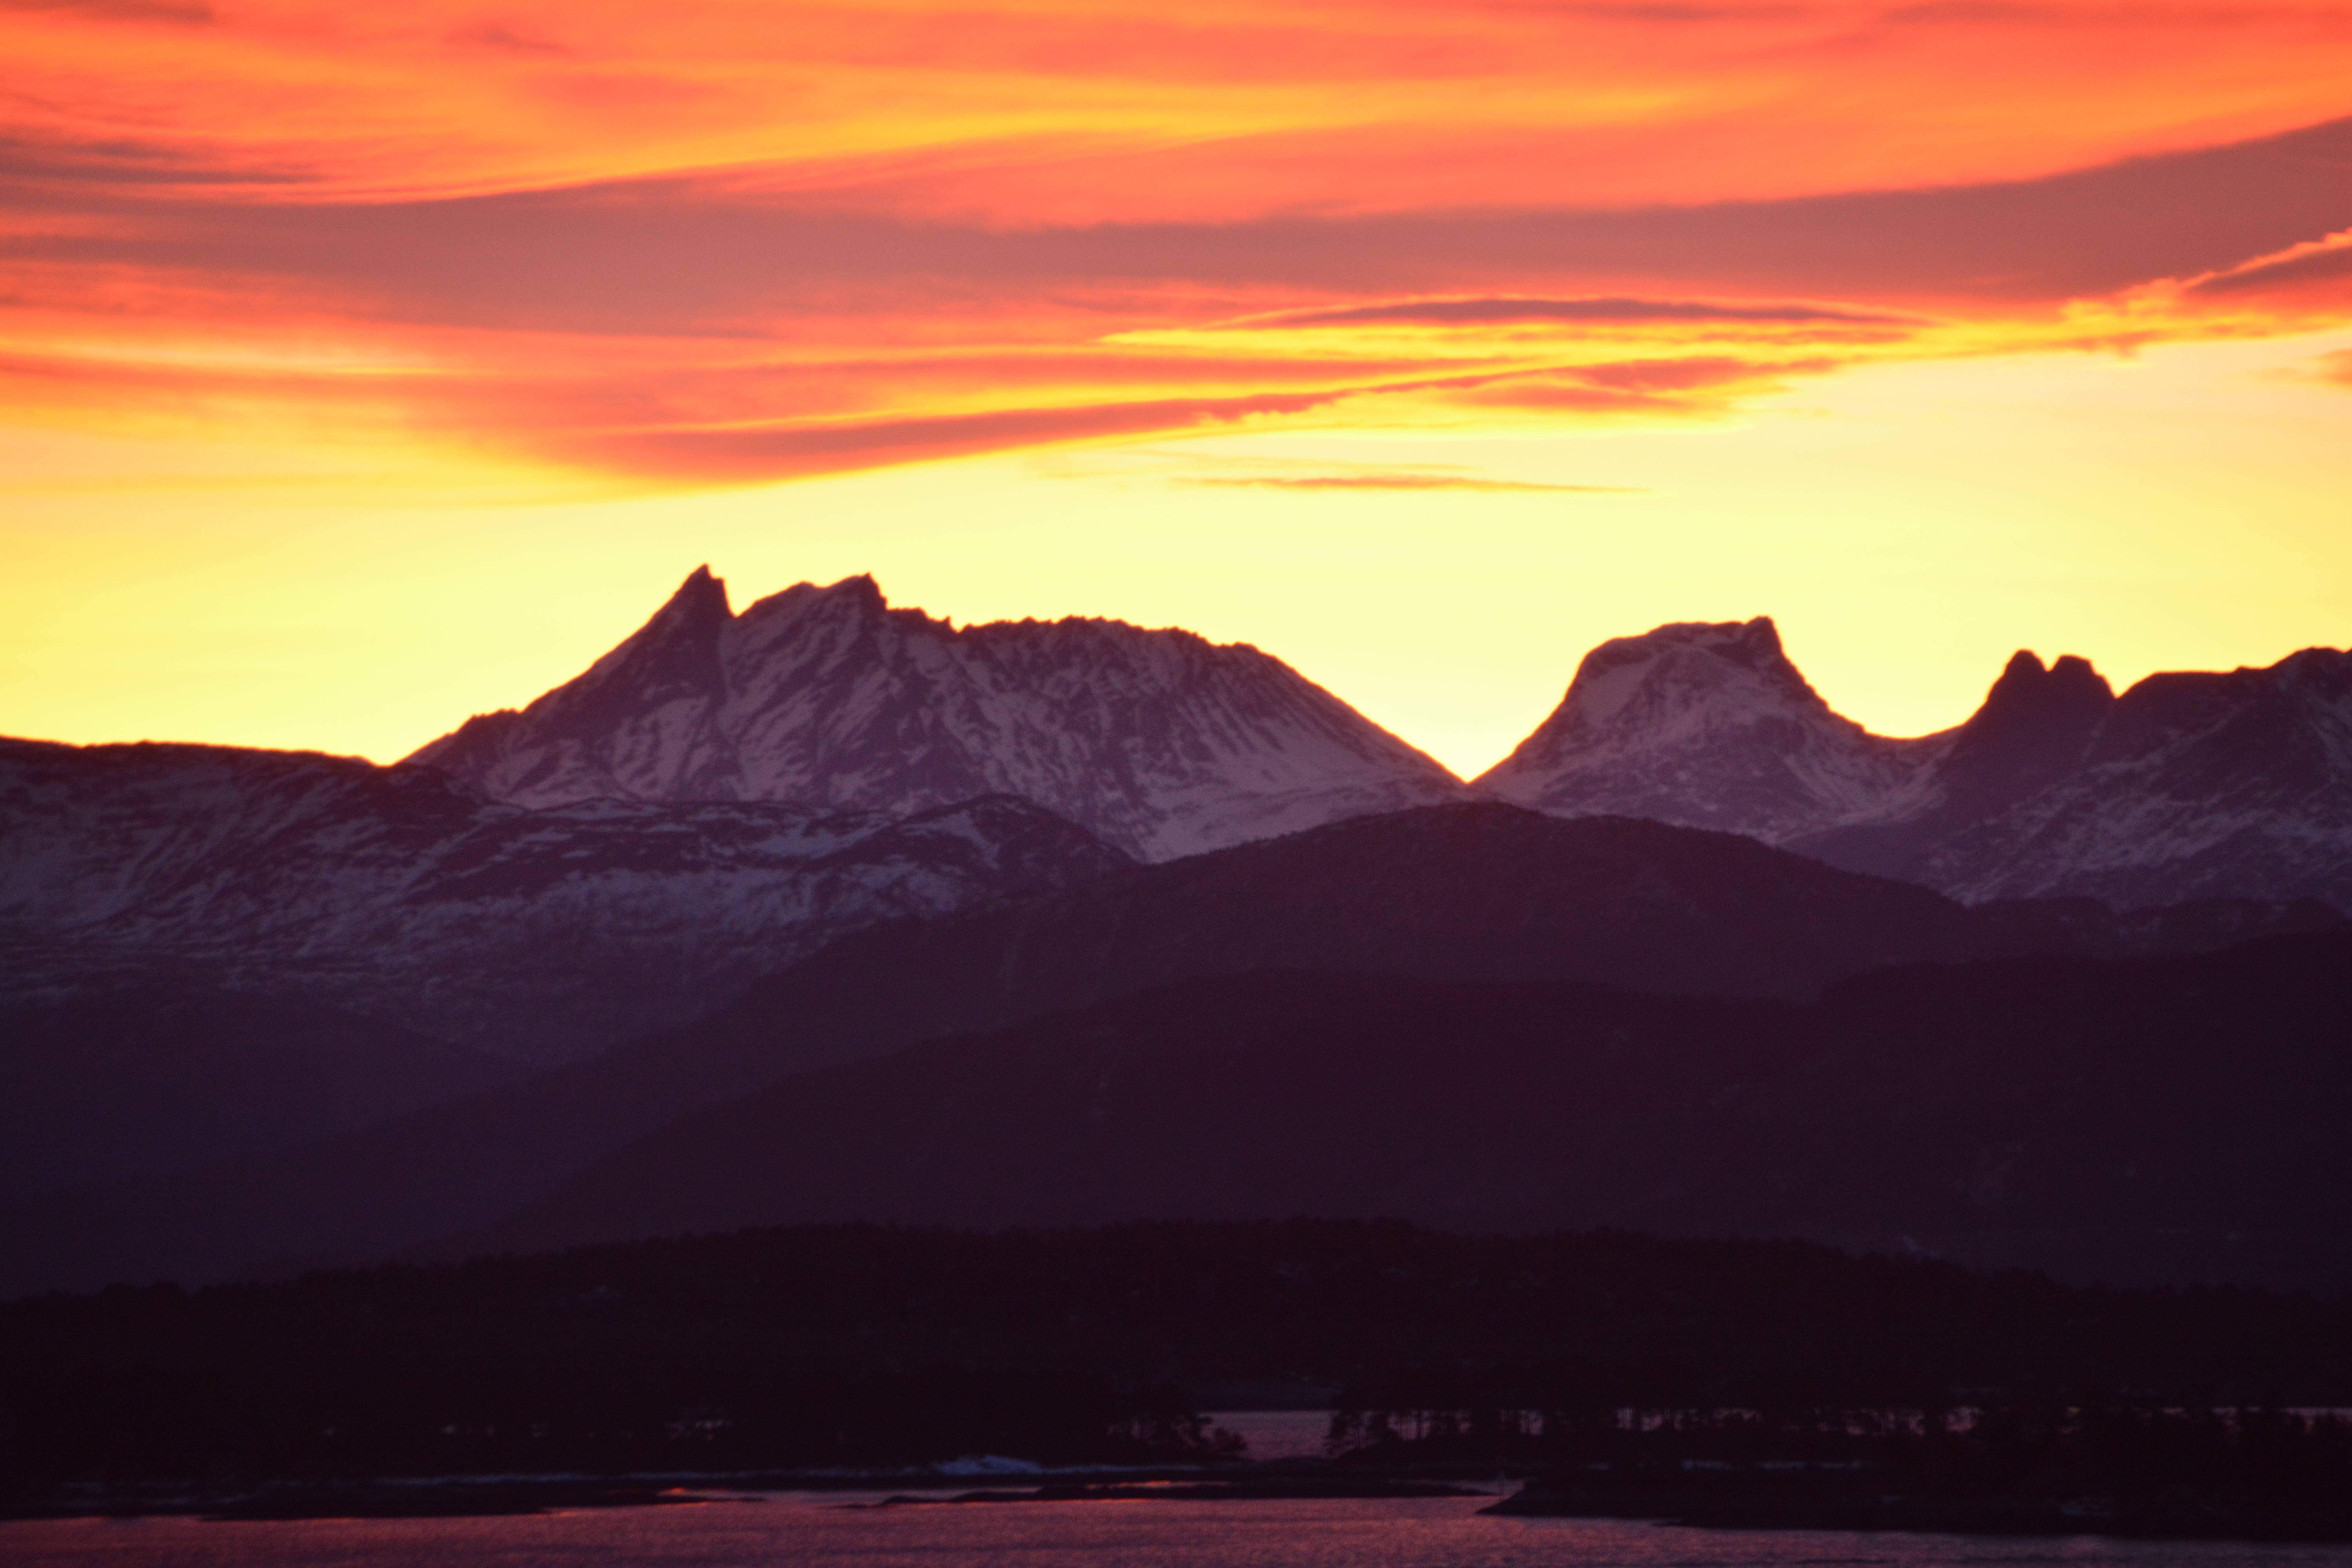
landscape, sea, water, nature, ocean, horizon, mountain, cloud, sky, sun, sunrise, sunset, morning, hill, view, dawn, peak, mountain range, panorama, dusk, europe, evening, fjord, north, mountains, sol, dramatic, loch, norway, scandinavia, afterglow, landform, fjords, atmospheric phenomenon, mountainous landforms, red sky at morning, romsdalsalpene, moldefjorden